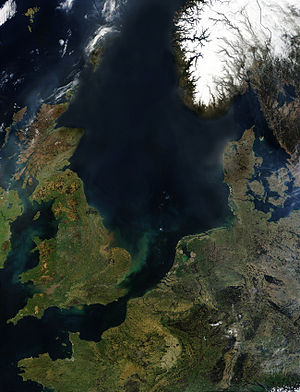
Nordsøen
Satellitbillede af Vesterhavet.
Nordsøen har et areal på cirka 575.000 kvadratkilometer og en gennemsnitlig dybde på 95 meter. Største dybde er 690 meter.